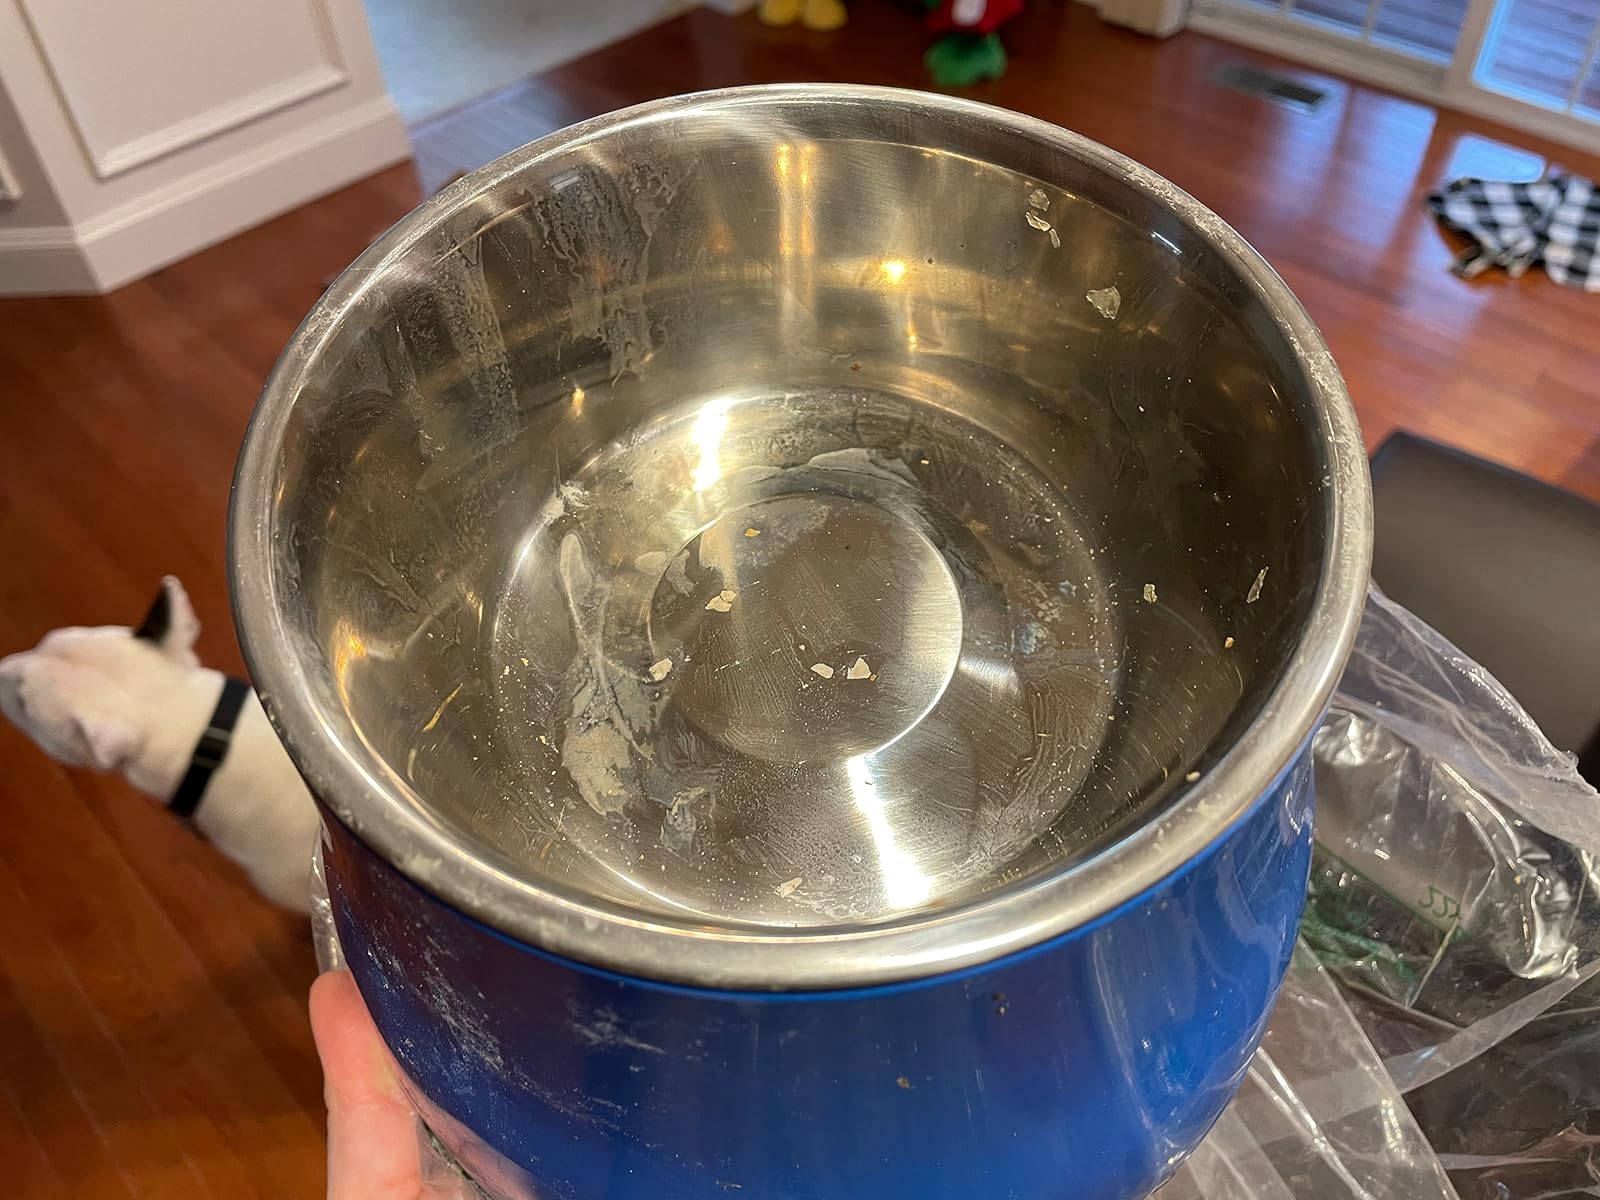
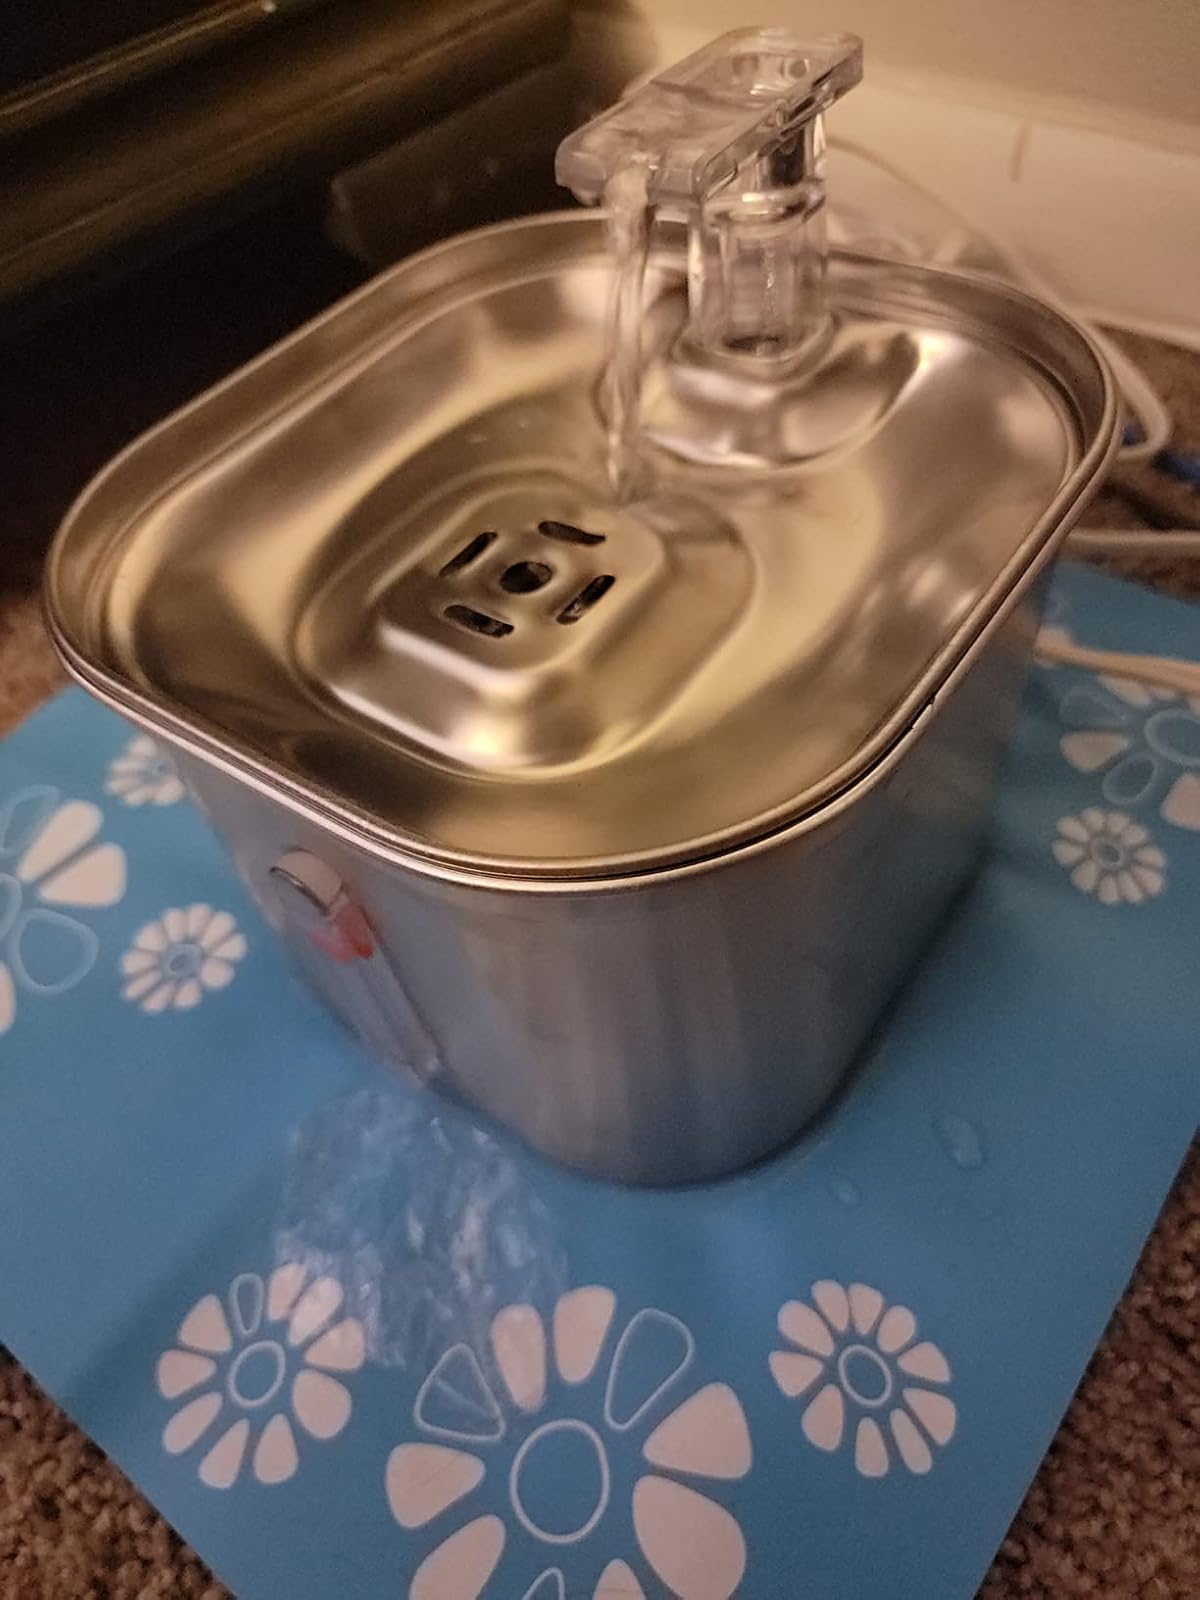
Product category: items_bowl
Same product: no